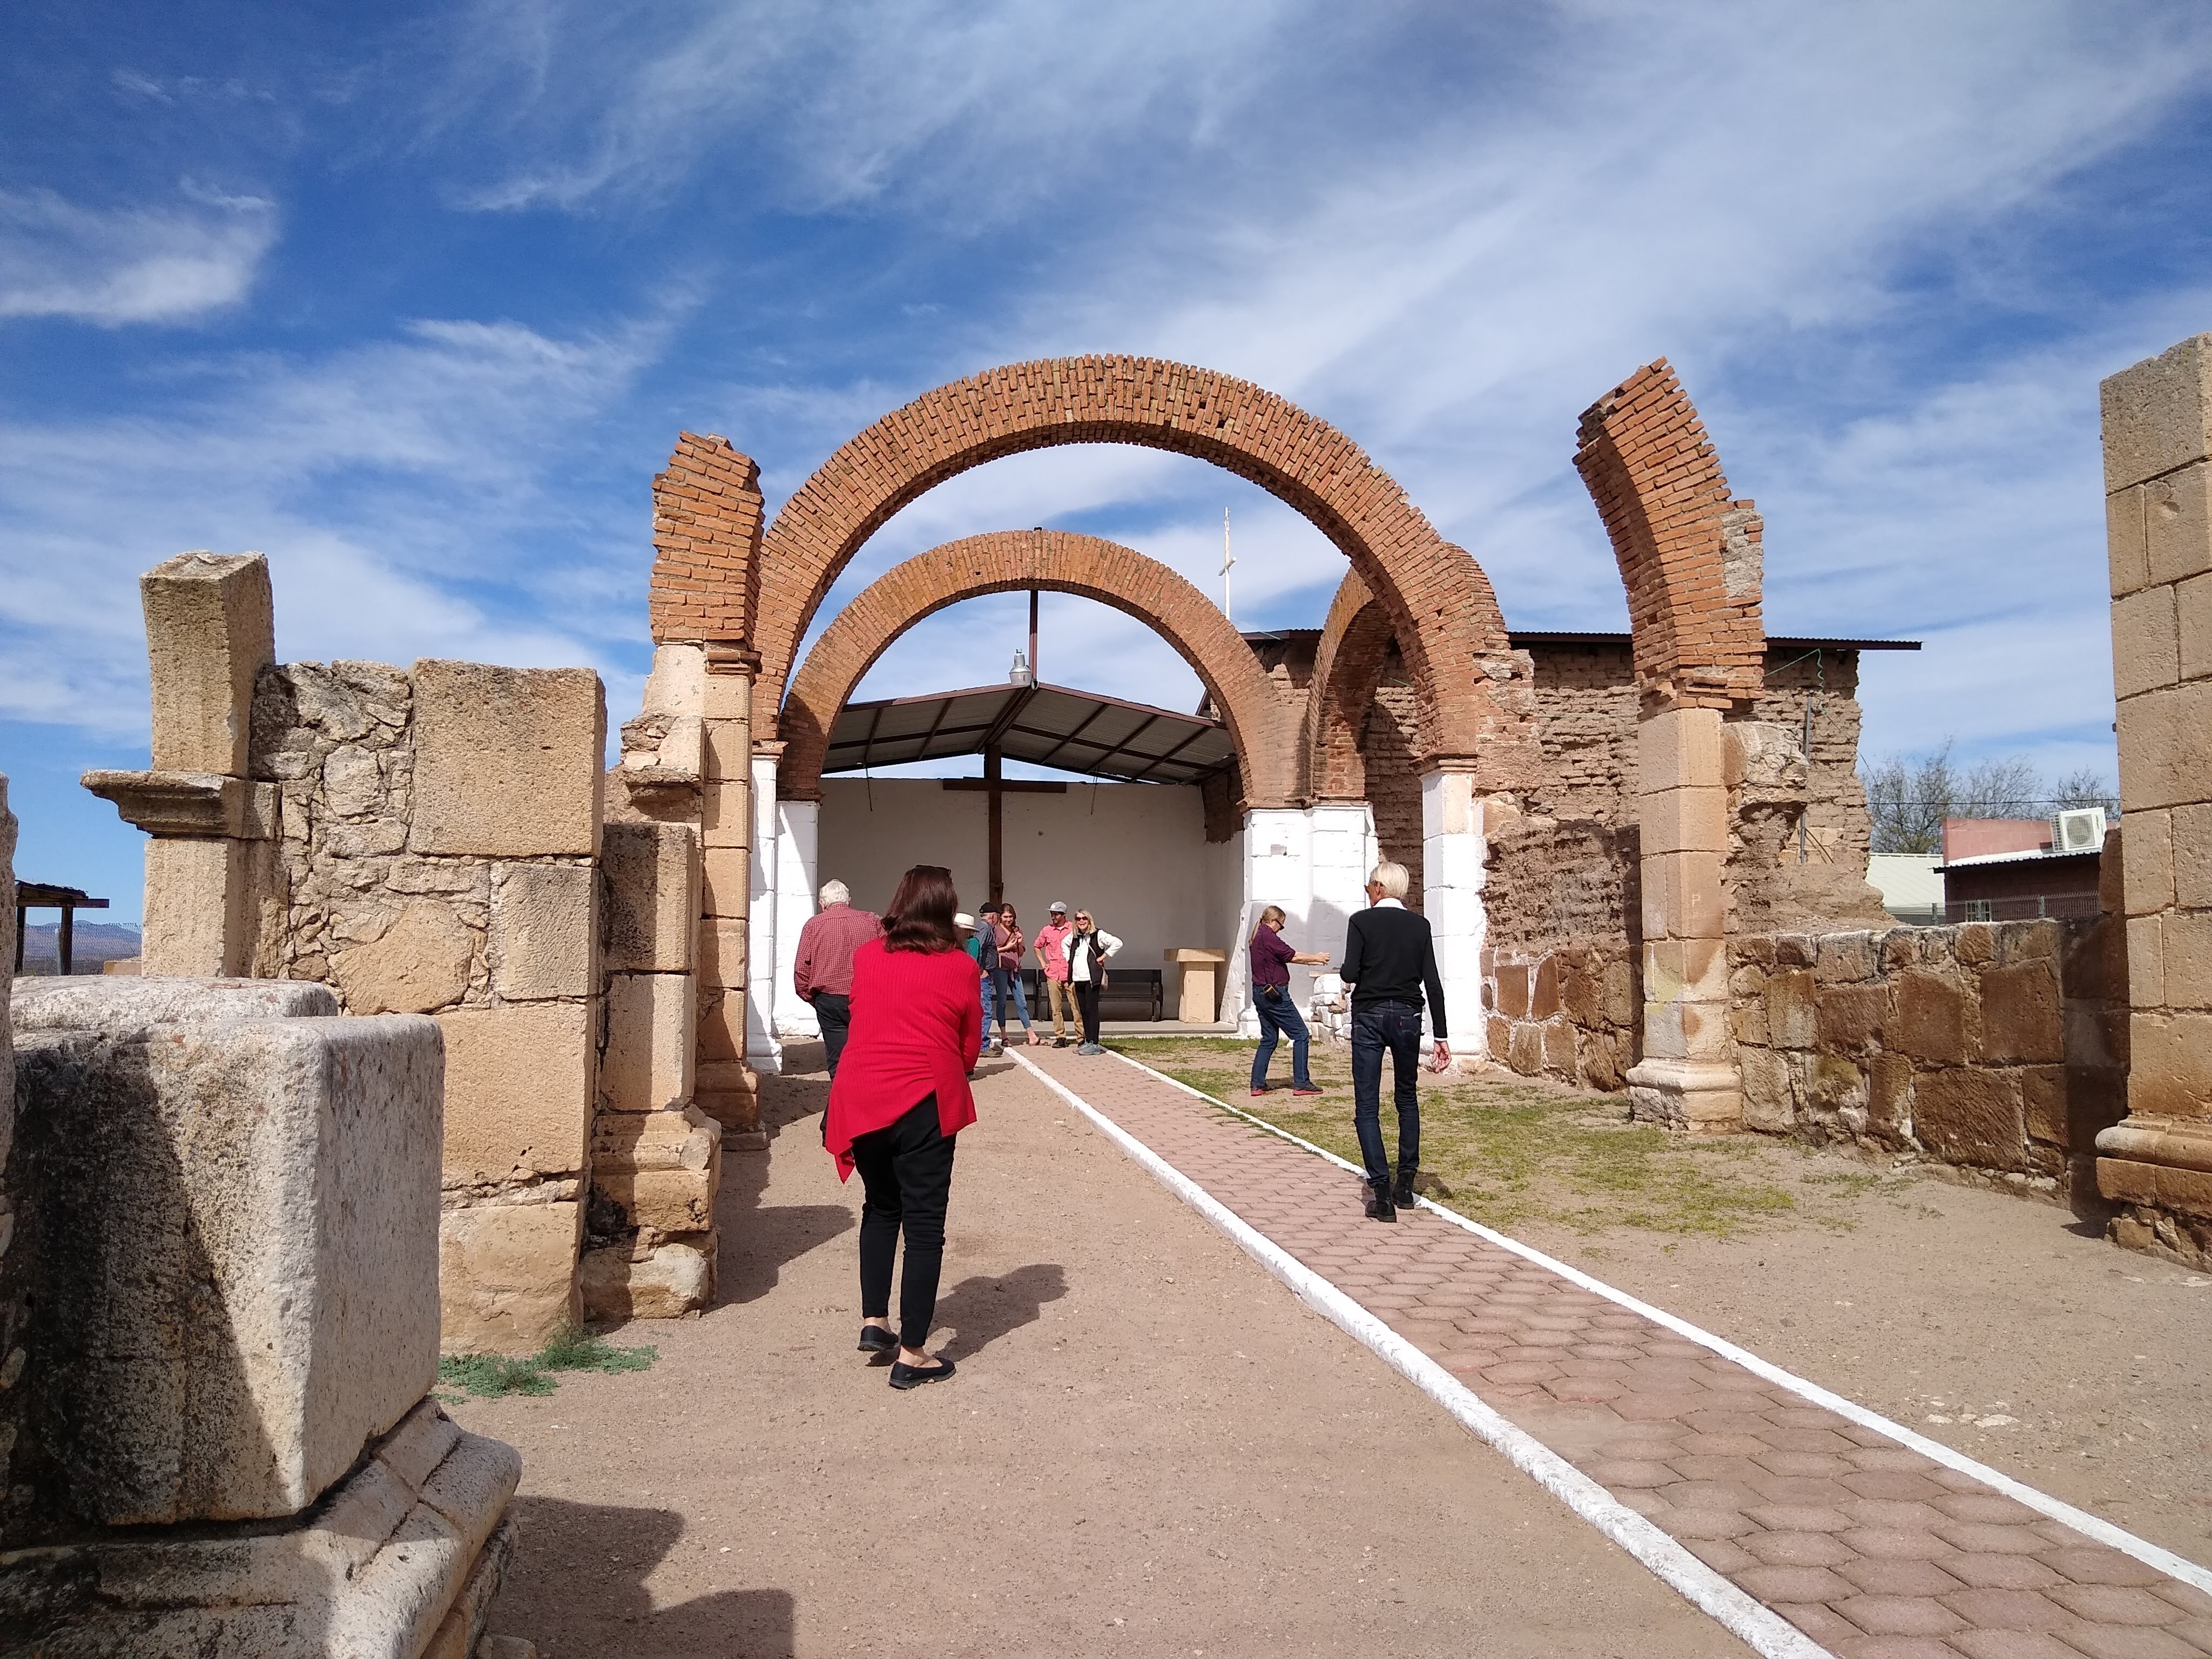
sonora, mexico, arch, architecture, sky, wall, tourism, historic site, ancient history, ruins, ancient roman architecture, triumphal arch, building, aqueduct, history, rock, monument, vacation, archaeological site, bridge, tourist attraction, travel